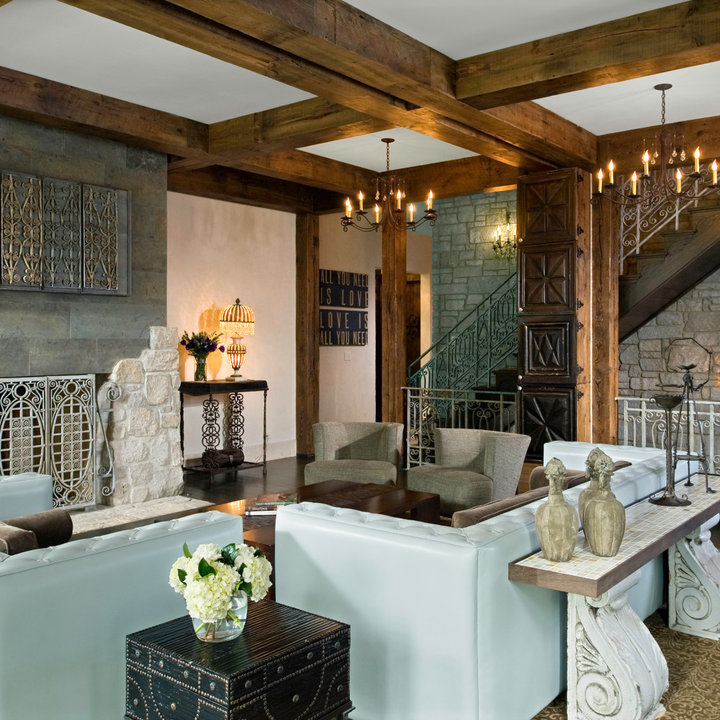
Style: Rustic